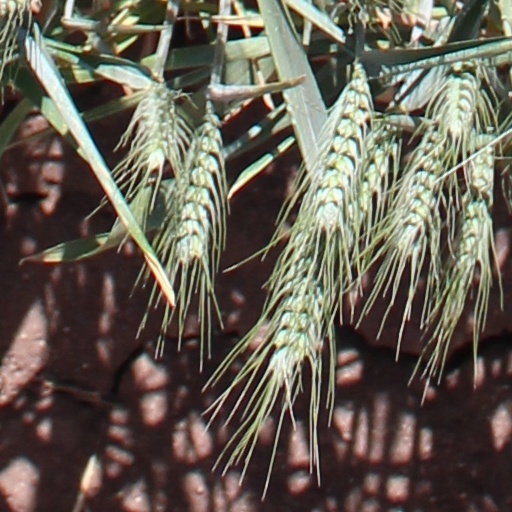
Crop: wheat